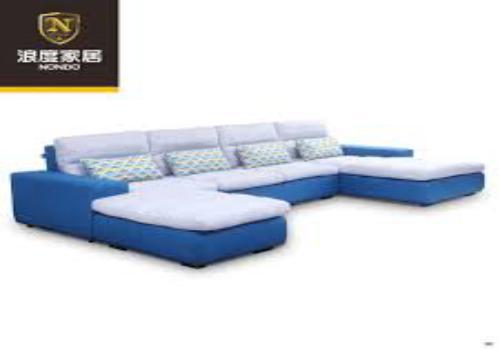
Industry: Necessities